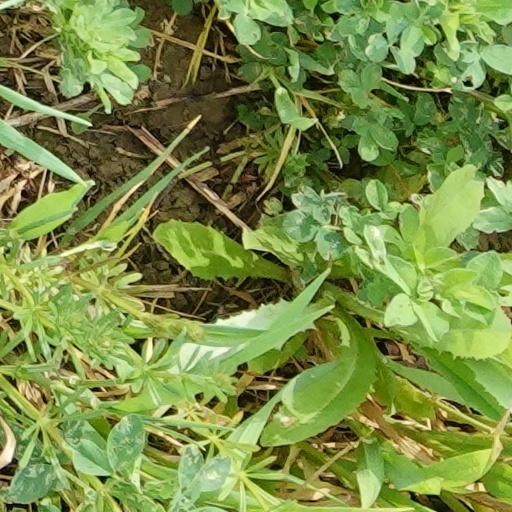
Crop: wheat